Copper Kings

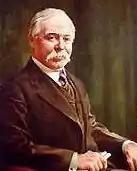
Marcus Daly

The Copper Kings were industrialists Marcus Daly, William A. Clark, James Andrew Murray and F. Augustus Heinze. They were known for their struggles over control of the local copper mining industry in Butte, Montana, and the surrounding region, during the Gilded Age.